History of the Middle East

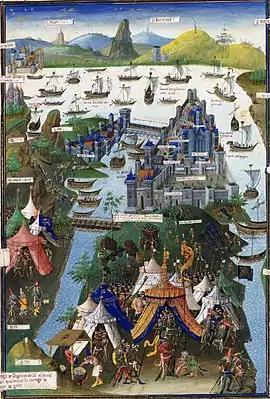
The Fall of Constantinople in 1453, painted after 1455

Boniface; his liege Philip of Swabia; and Alexios IV Angelos—son of Isaac II Angelos, who was Byzantine emperor before he was deposed by his successor, Alexios III Angelos, in 1195; agreed to use the Crusade as an opportunity to storm Constantinople and depose Alexious III. The Crusaders declared war on the Byzantines, and entered Constantinople. In July 1203, Isaac II and Alexios IV were made co-emperors. Alexios III's son-in-law, Alexios V Doukas, was installed as emperor in January 1204. Doukas had Alexious IV strangled to death, and Isaac II imprisoned; the latter died in prison. In April 1204, Doukas demanded the Crusaders leave Constantinople. Instead, they committed the Sack of Constantinople, robbing the city of its wealth and goods. Parts of the Byzantine Empire were given to the Republic of Venice and its allies. Doukas fled the city and met up with Alexios III to join him as fugitives. However, Alexios III blinded him. Doukas was then captured by the Crusaders, who killed him as revenge for ordering Alexious IV's death.